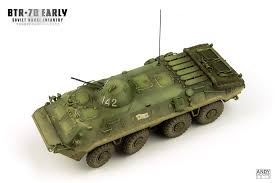
Label: BTR